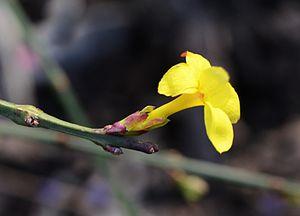
Jasminum nudiflorum, Jardin des Plantes de Paris, 7 février 2014
Le jasmin d'hiver ou jasmin à fleurs nues est un arbuste sarmenteux de la famille des Oléacées originaire de Chine. Il est cultivé comme plante d'ornement, pour sa floraison hivernale. C'est une espèce rustique en climat tempéré.